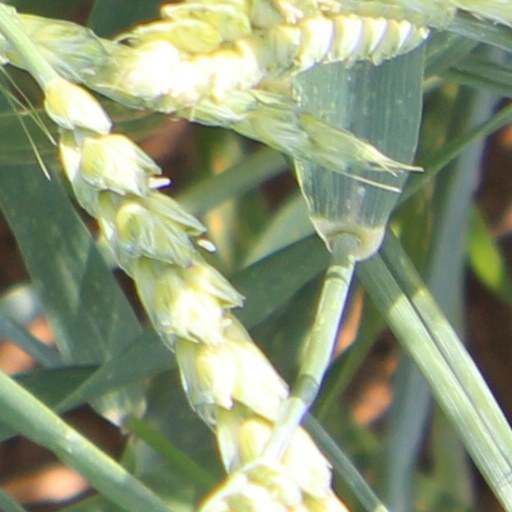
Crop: wheat